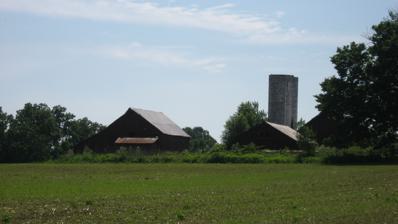
Building: Kellum–Jessup–Chandler Farm
Country: United States of America
Year built: 1862
United States historic place Kellum–Jessup–Chandler Farm Formerly listed on the U.S. National Register of Historic Places Kellum–Jessup–Chandler Farm, June 2011 Show map of Indiana Show map of the United States Location 6726 S. White Lick Creek Rd., southeast of Plainfield , Guilford Township, Hendricks County, Indiana Coordinates 39°39′55″N 86°20′36″W / 39.66528°N 86.34333°W / 39.66528; -86.34333 Area 23 acres (9.3 ha) Built 1862 ( 1862 ) Architectural style Greek Revival, I-House NRHP reference No. 94001111 Significant dates Added to NRHP September 8, 1994 Removed from NRHP November 15, 2021 Kellum–Jessup–Chandler Farm is a historic home and farm located in Guilford Township , Hendricks County, Indiana .  The farmhouse was built about 1862, and is a two-story, central passage plan, brick I-house with Greek Revival style design elements.  It has a gable roof, two-story rear ell, and sits on a brick foundation.  Also on the property are the contributing three traverse frame barns, brick smokehouse , privy , chicken house, dairy barn, milk house, corn crib , and tractor shed. It was added to the National Register of Historic Places in 1994. References